Institut Sinaran

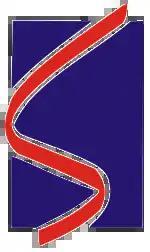

'Institut Sinaran' is an institute of higher education located in Kota Kinabalu, Sabah, Malaysia. It was founded in 1987 as Sabah Tshung Tsin Pre-University Centre to provide affordable, internationally recognized pre-university qualifications locally.